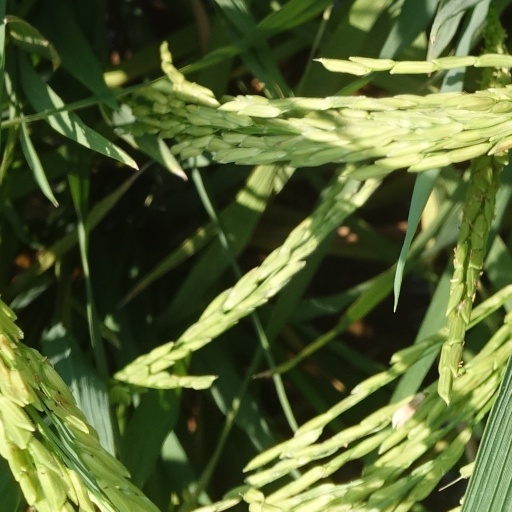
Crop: rice